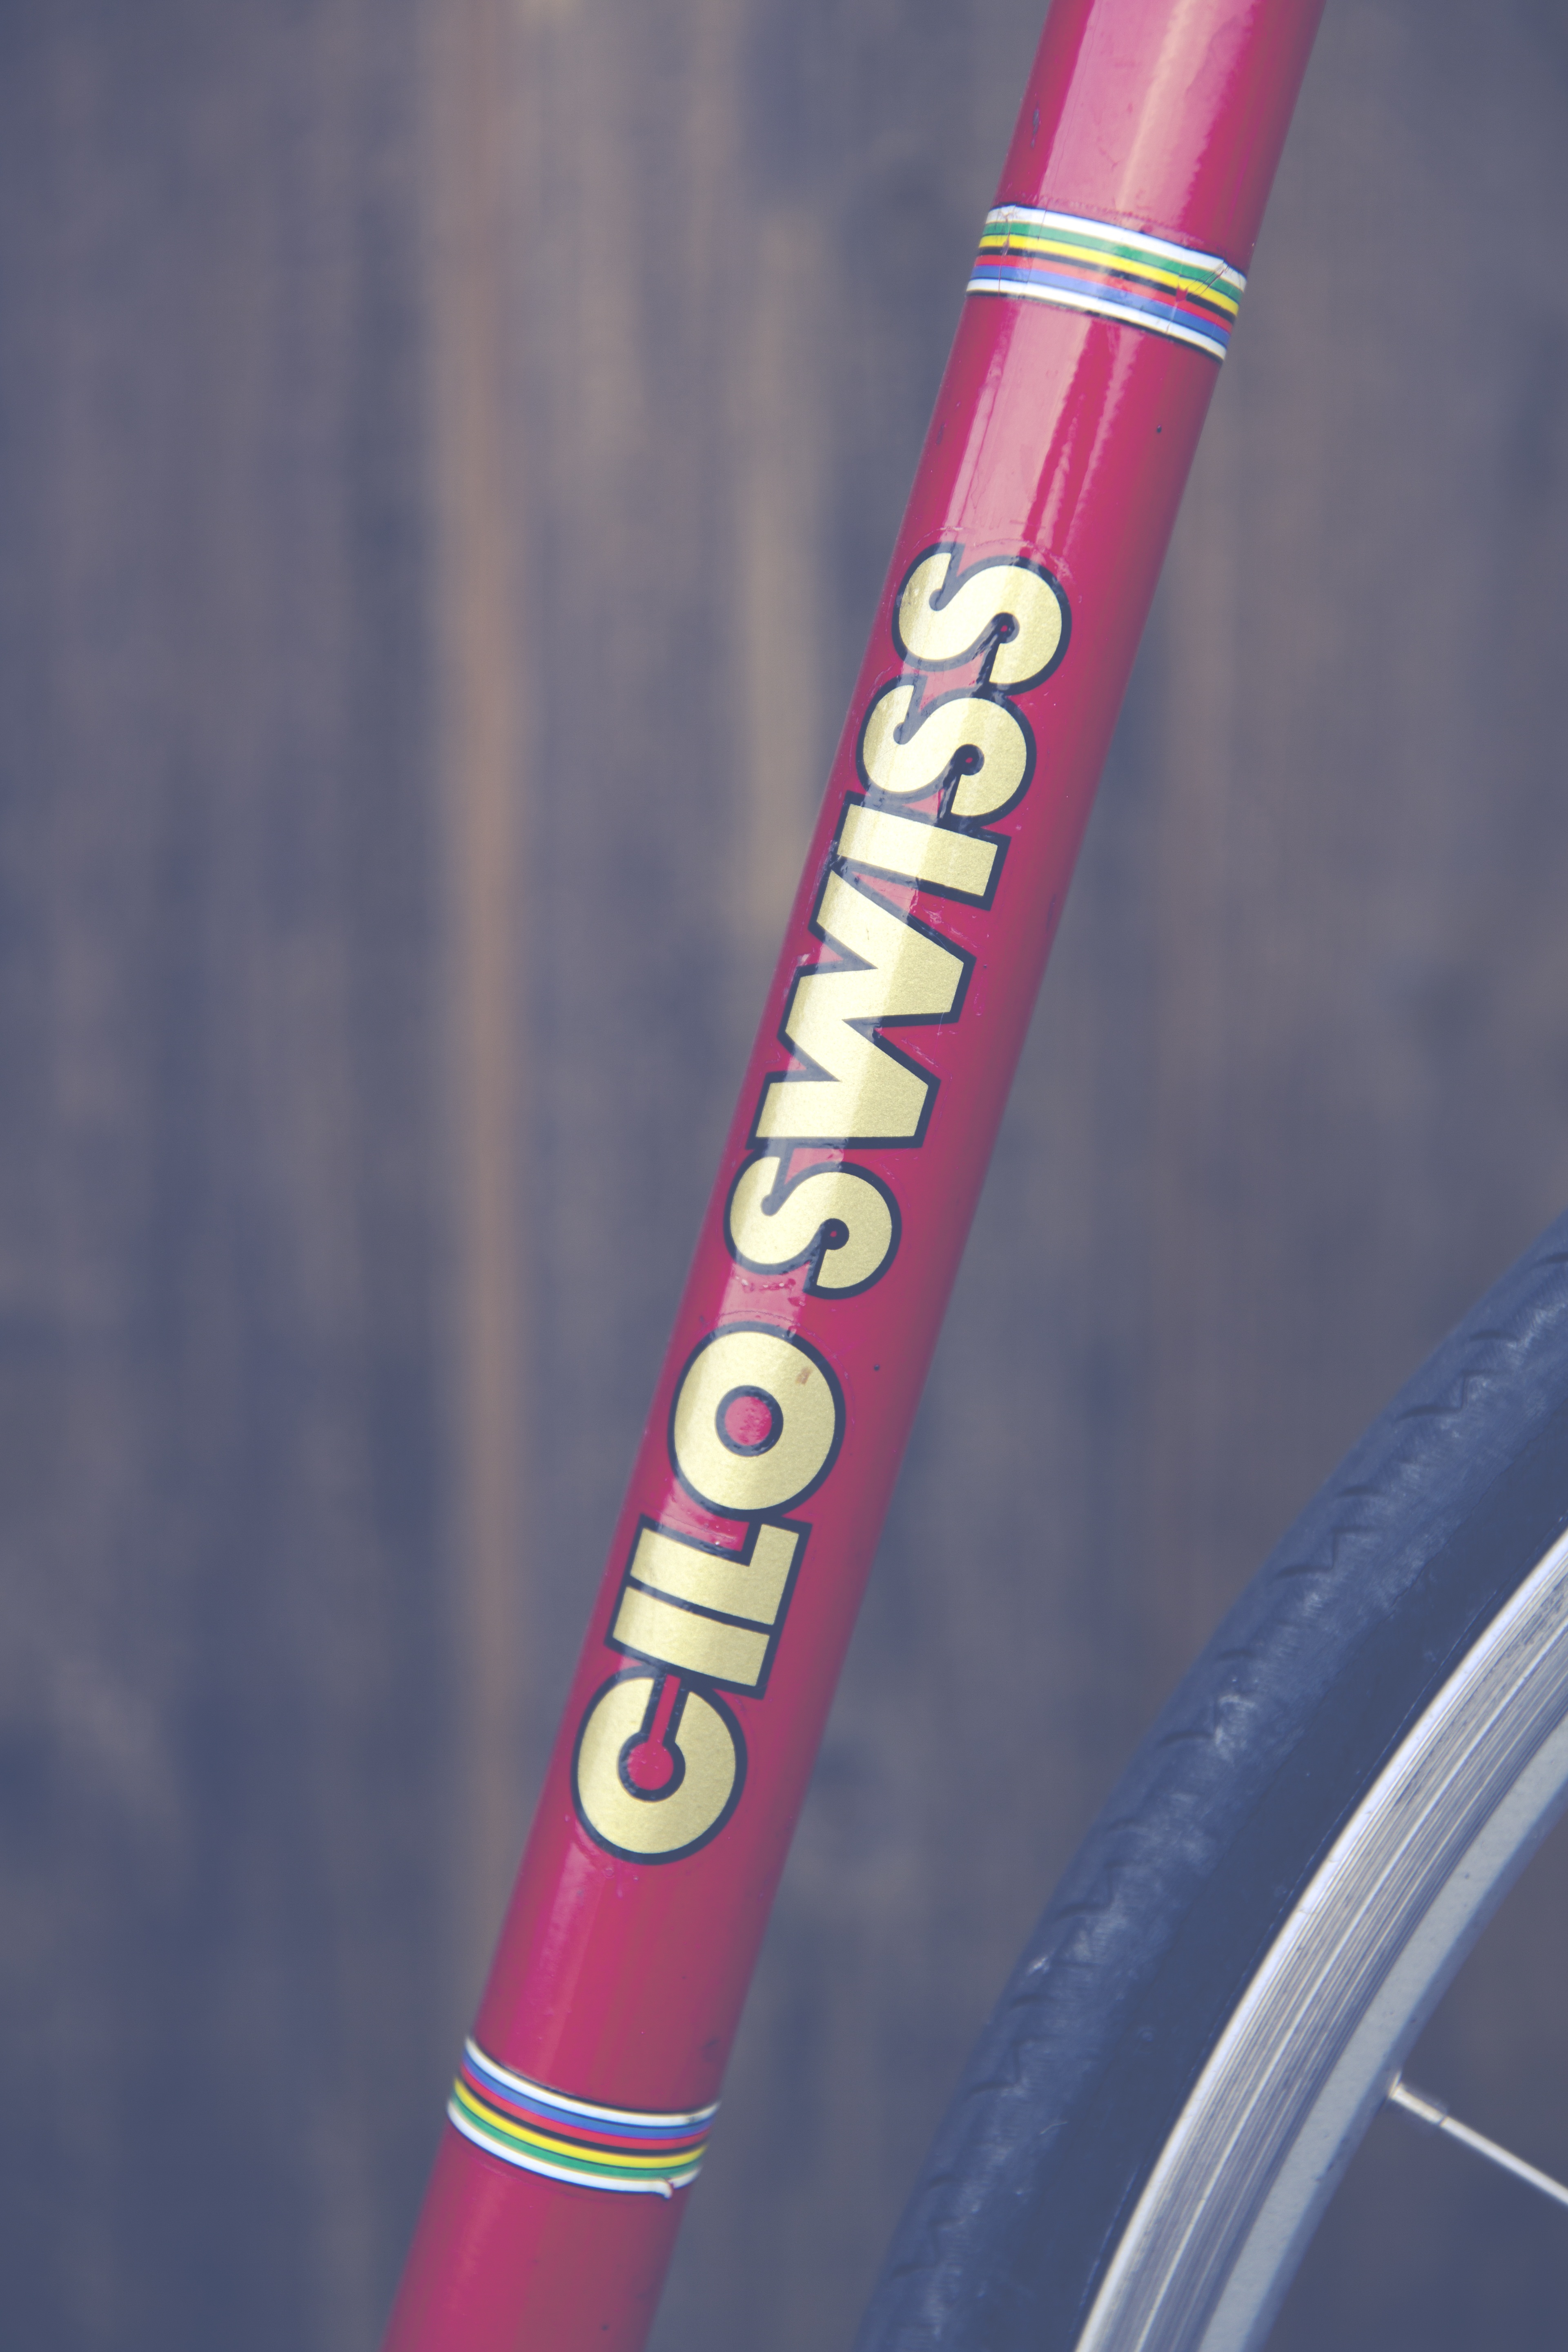
vintage, wheel, retro, bicycle, bike, urban, steel, red, vehicle, color, frame, nostalgia, hipster, sports equipment, chrome, oldtimer, style, 80, classic, trend, road bike, rarity, fixie, hip, neo urban, 80s, swiss cilo